Audubon School

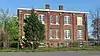
Western end of school, in 2013

The Audubon School, at 1400 Clay St. in Henderson, Kentucky, was an elementary school built in 1906 which served as a school until a boiler explosion caused significant damage in 1976. The school was listed on the National Register of Historic Places in 1998, and there were hopes that it could be renovated for alternative use. However, when a developer seeking to create low-income housing on the site evaluated the structure, it was deemed unsaveable, and the school was demolished in 2019.